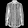
Label: Shirt